Bilecik Province

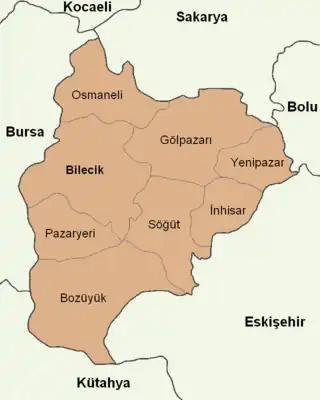

Bilecik province is divided into 8 districts (capital district in bold):